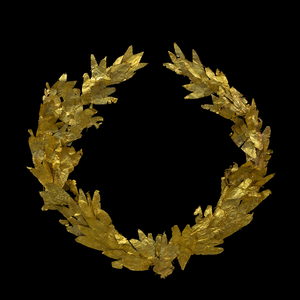
Couronne de laurier en feuille d'or, époque hellénistique. Kerameikos Archaeological Museum
La couronne triomphale, également appelée couronne de lauriers, est une distinction honorifique symbolisant la gloire de celui qui la reçoit.